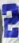
Number: 2